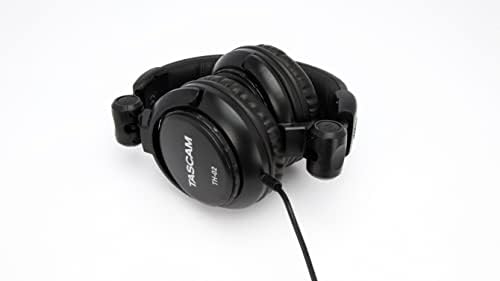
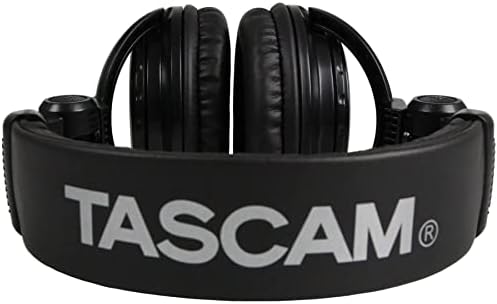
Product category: headphones
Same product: yes